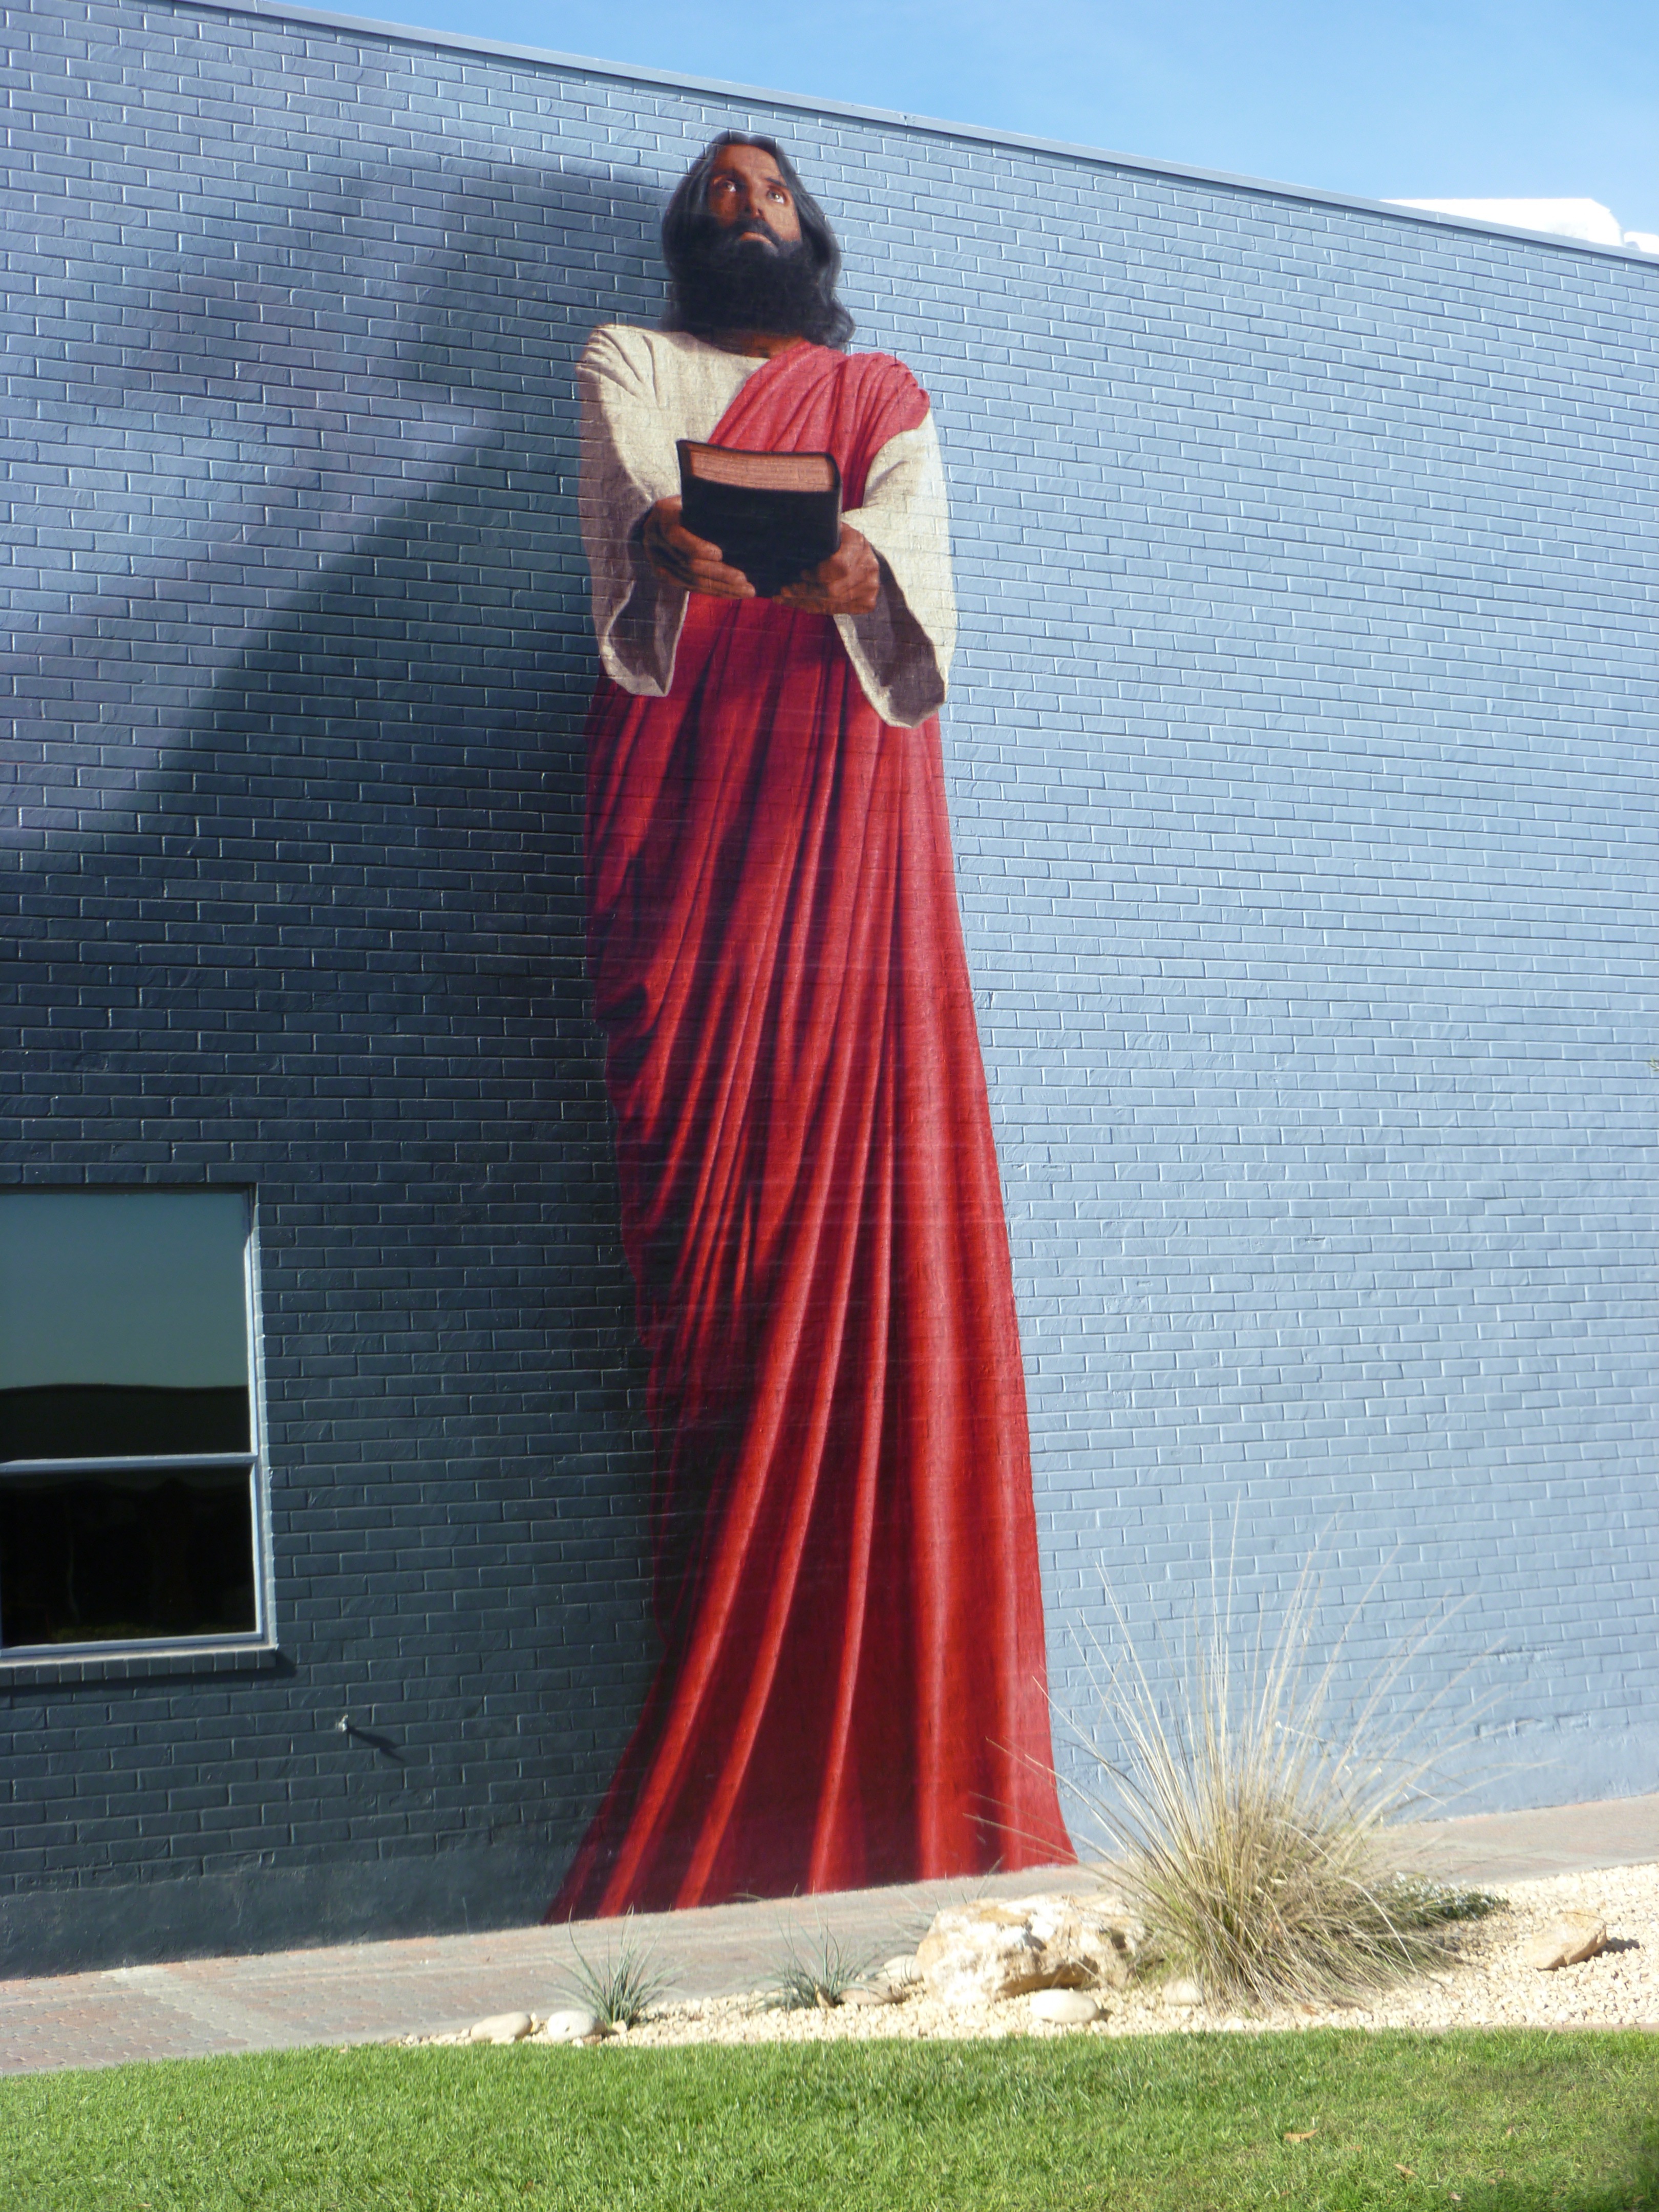
red, religion, church, clothing, christian, bible, spiritual, painting, religious, catholic, christ, dress, faith, jesus, christianity, worship, holy, gown, spirituality, belief, mural painting